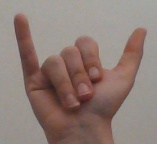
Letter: ya